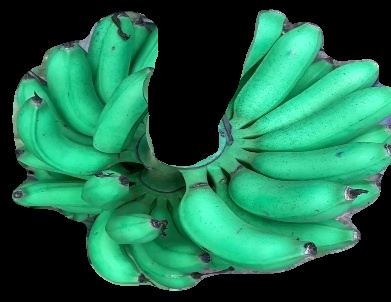
Variety: rasbale
Grade: grade1